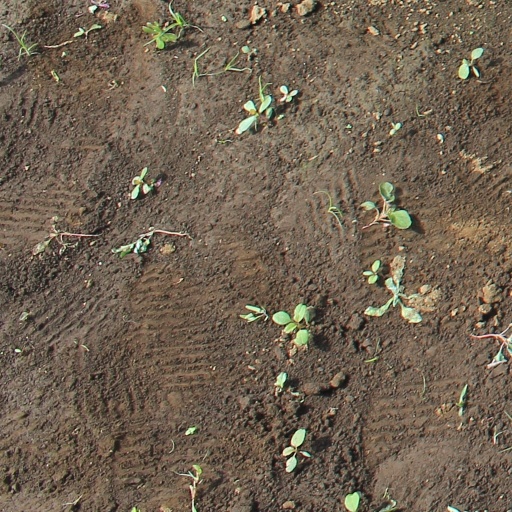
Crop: soybean